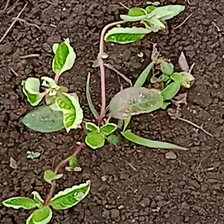
Weed species: Moti_dudhi(Euphorbia_geneculata_L)